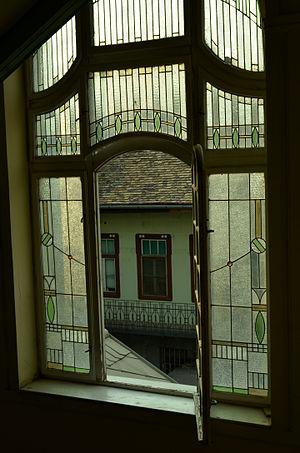
Le palais Menrath est un bâtiment situé à Novi Sad, la capitale de la province autonome de Voïvodine, en Serbie. Construit en 1908, il est inscrit sur la liste des monuments culturels protégés de la République de Serbie.